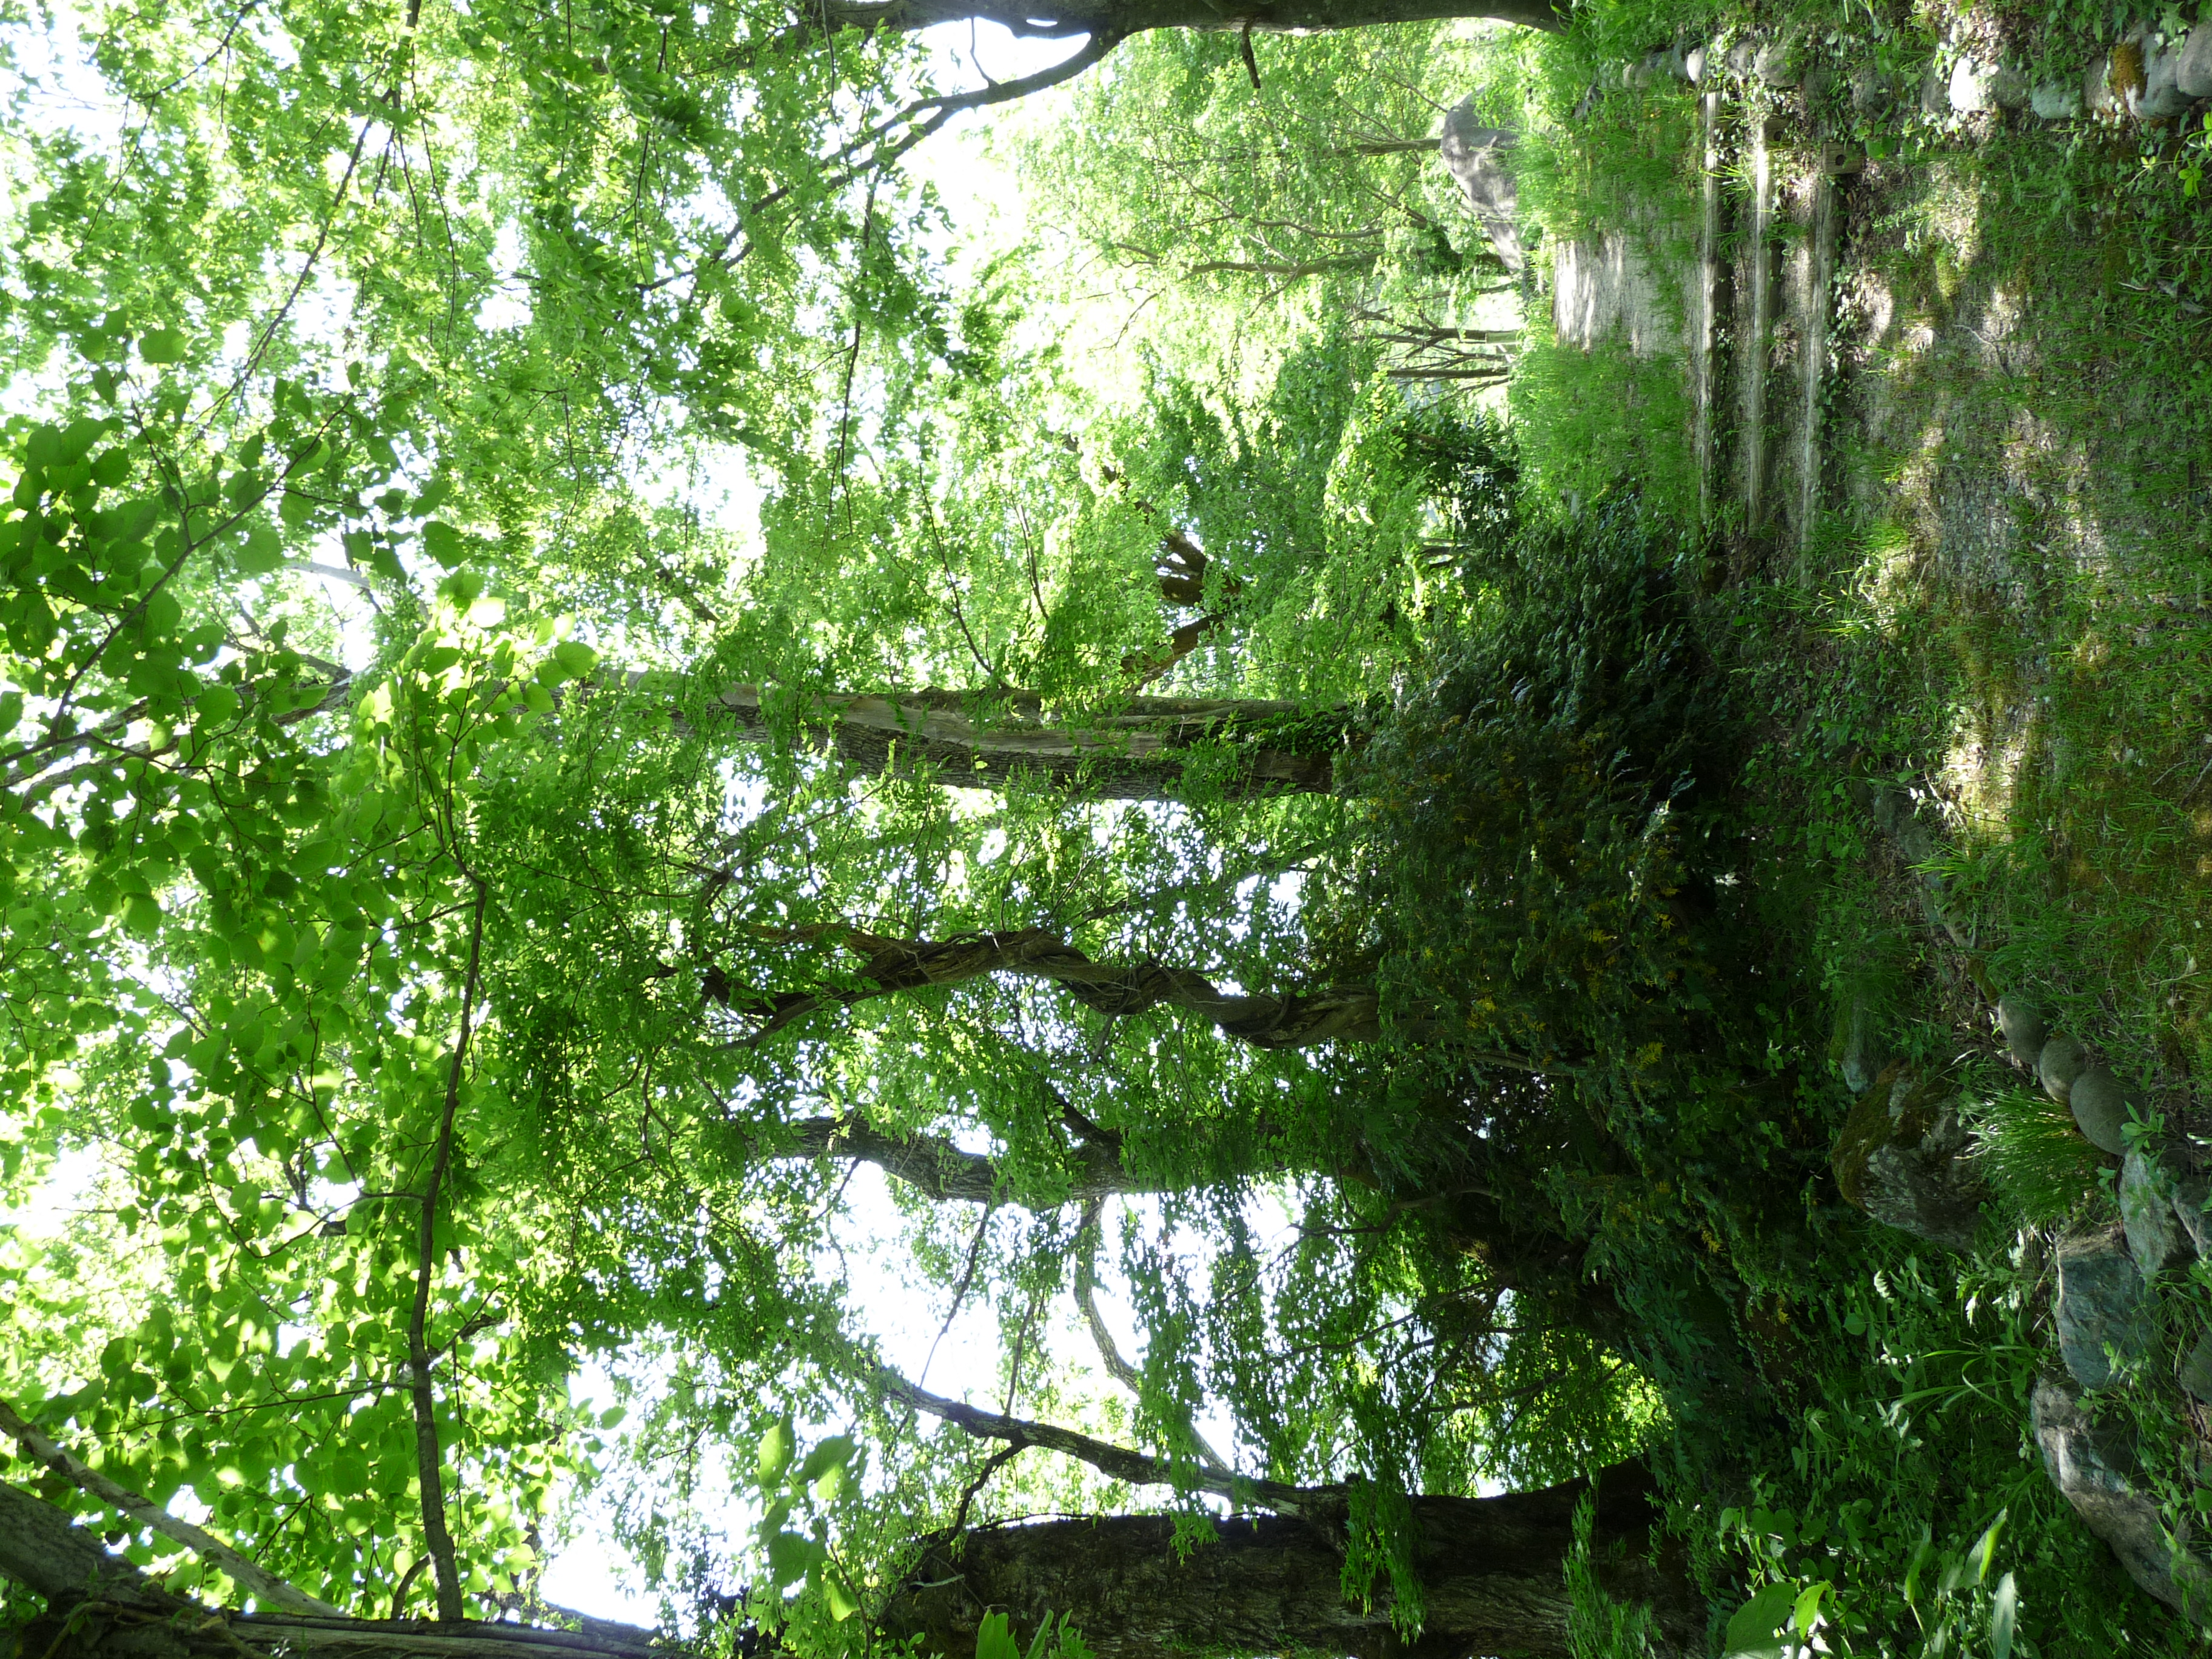
japan, gunma, Tsumagoimura, Shaded path, forest, summer, tranquil, greenery, tree, vegetation, green, nature, natural environment, nature reserve, woody plant, plant, biome, branch, leaf, sunlight, valdivian temperate rain forest, botany, jungle, old growth forest, temperate broadleaf and mixed forest, ecoregion, rainforest, terrestrial plant, grass, woodland, trunk, Northern hardwood forest, shrub